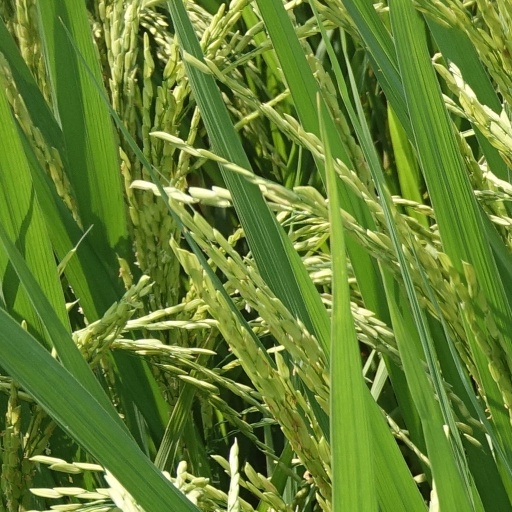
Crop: rice